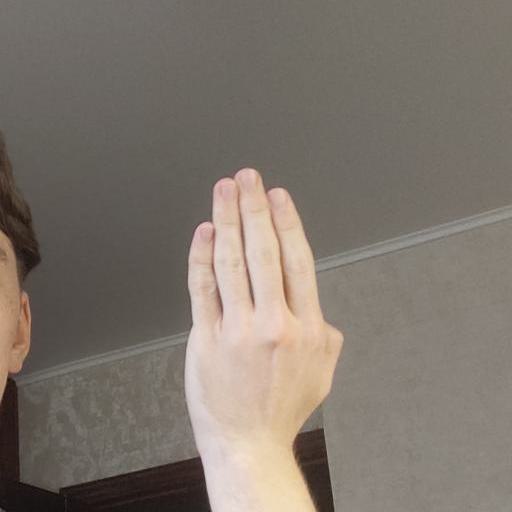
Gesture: stop_inverted